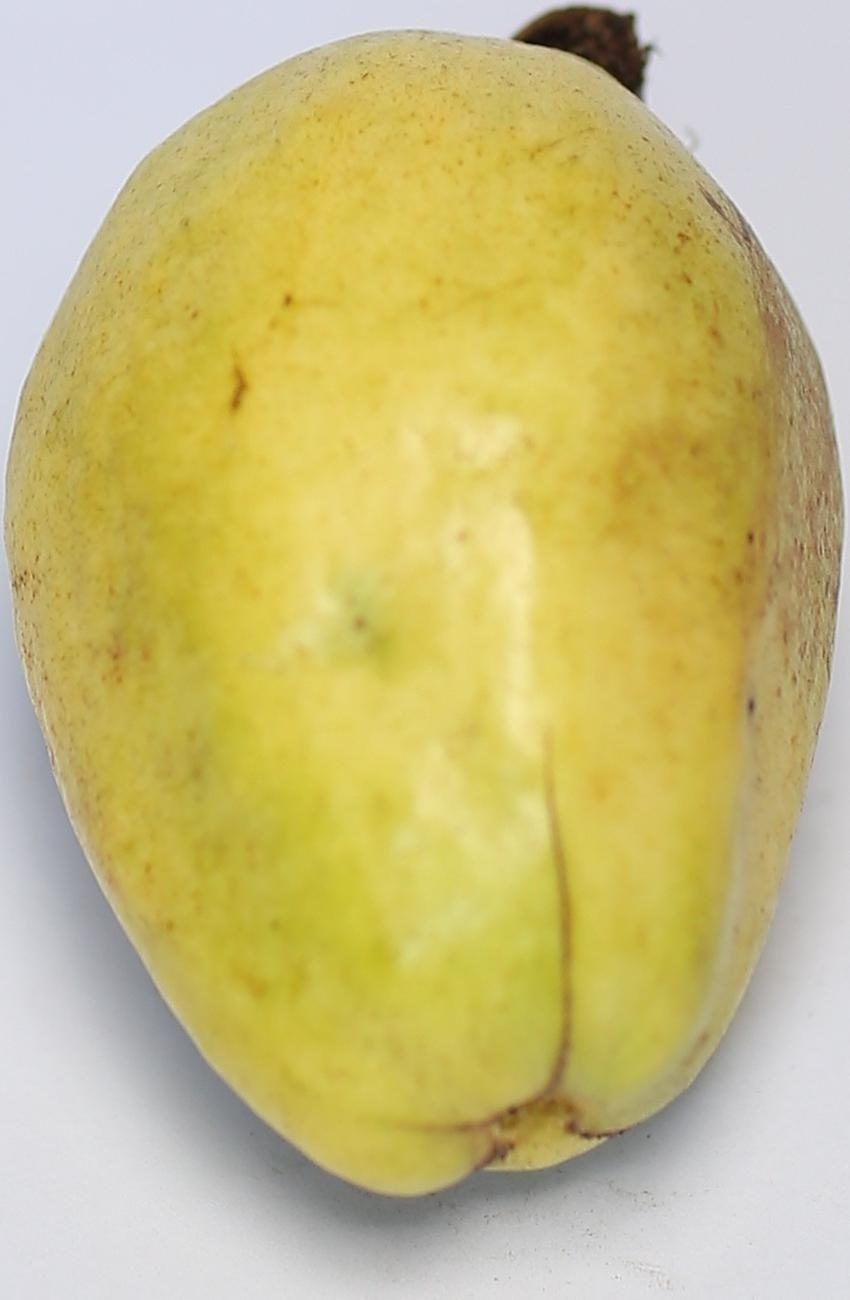
Maturity: mature-green
Variety: thadhrami